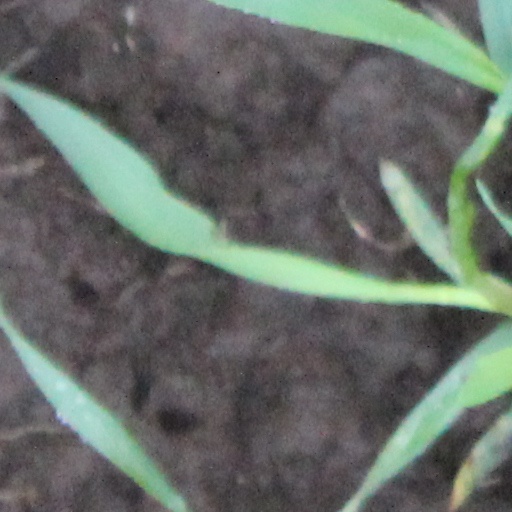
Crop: wheat